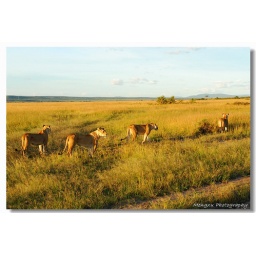
4 female lions walking under the sunset, Maasai Mara, Kenya